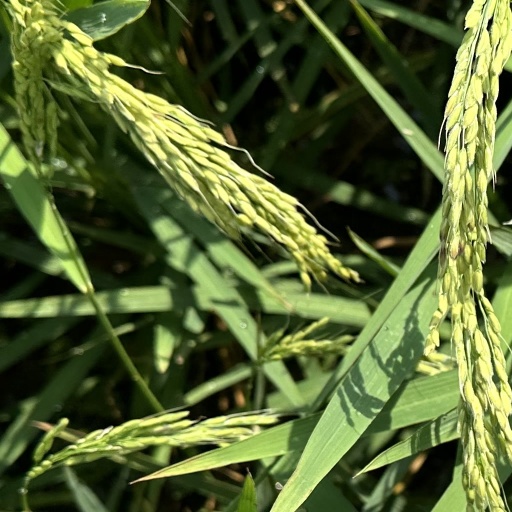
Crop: rice